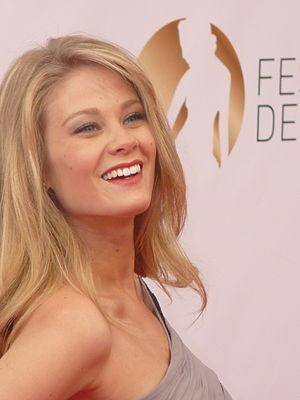
Kimberly Matula au Festival de télévision de Monte-Carlo 2012.